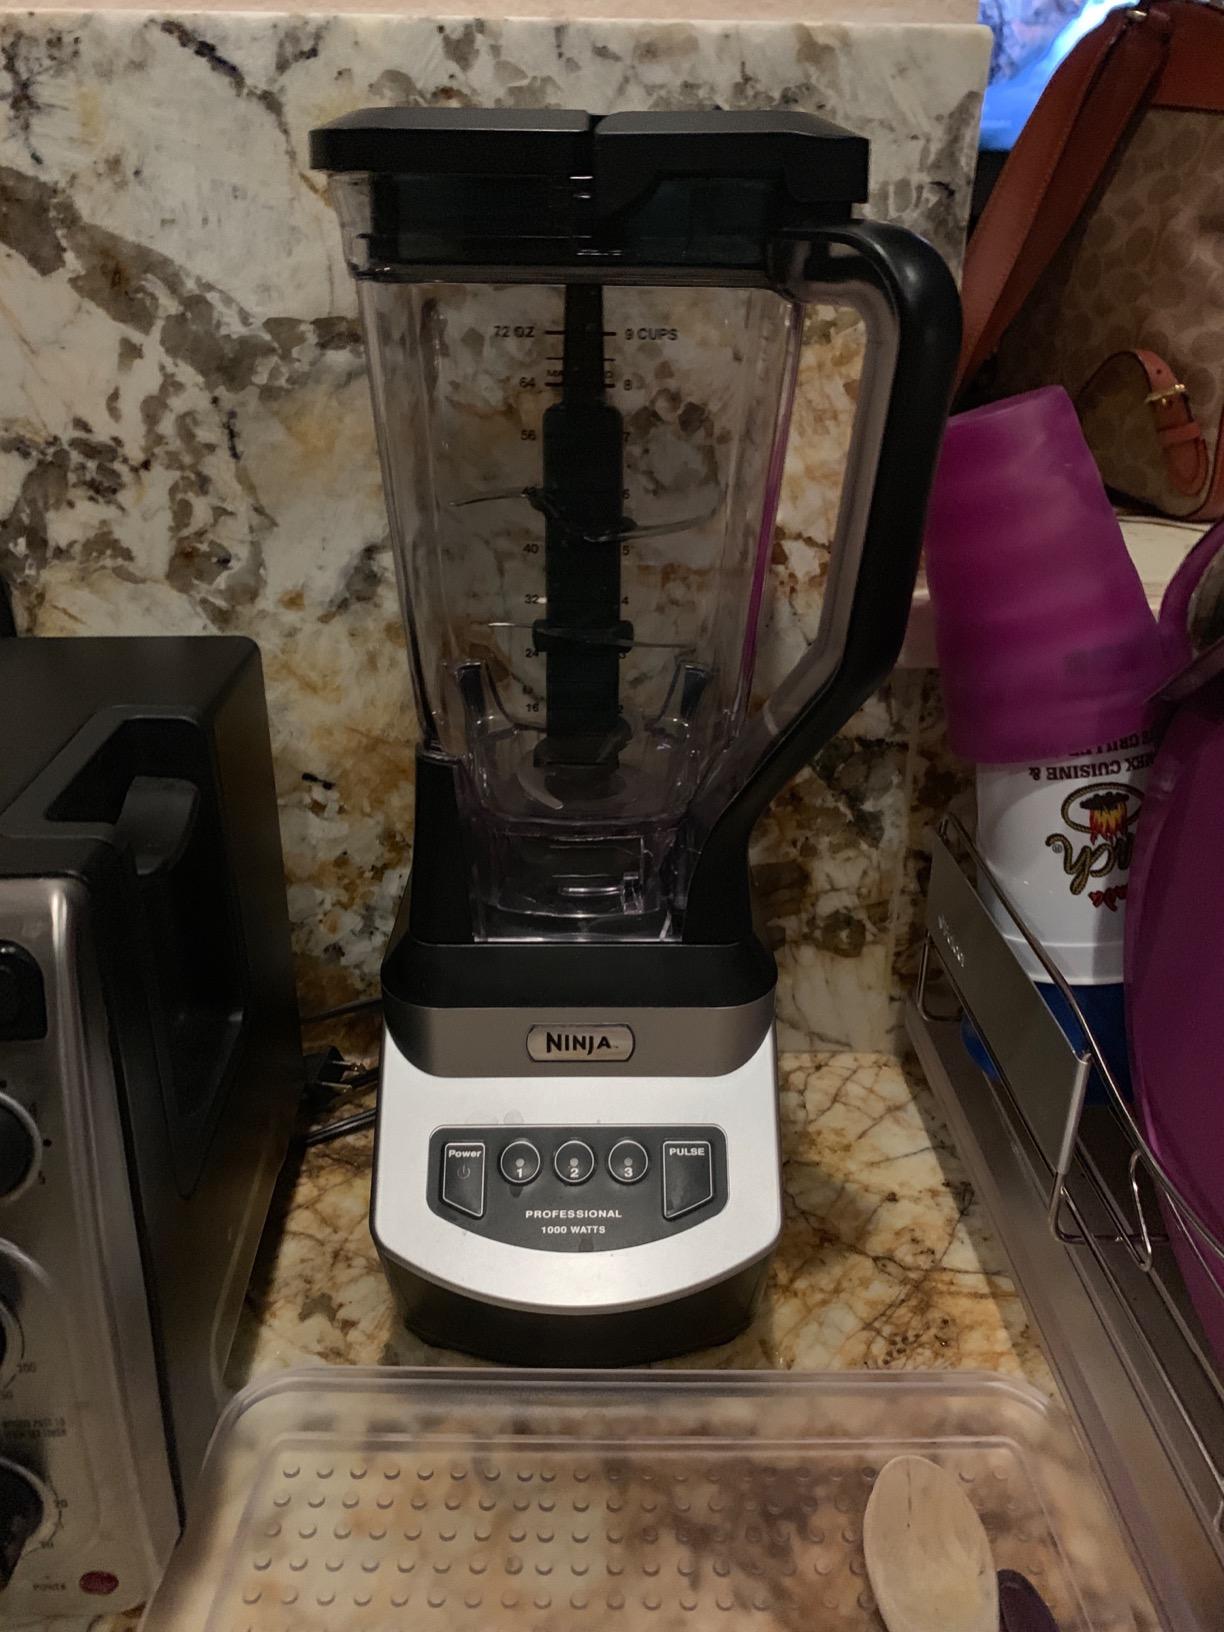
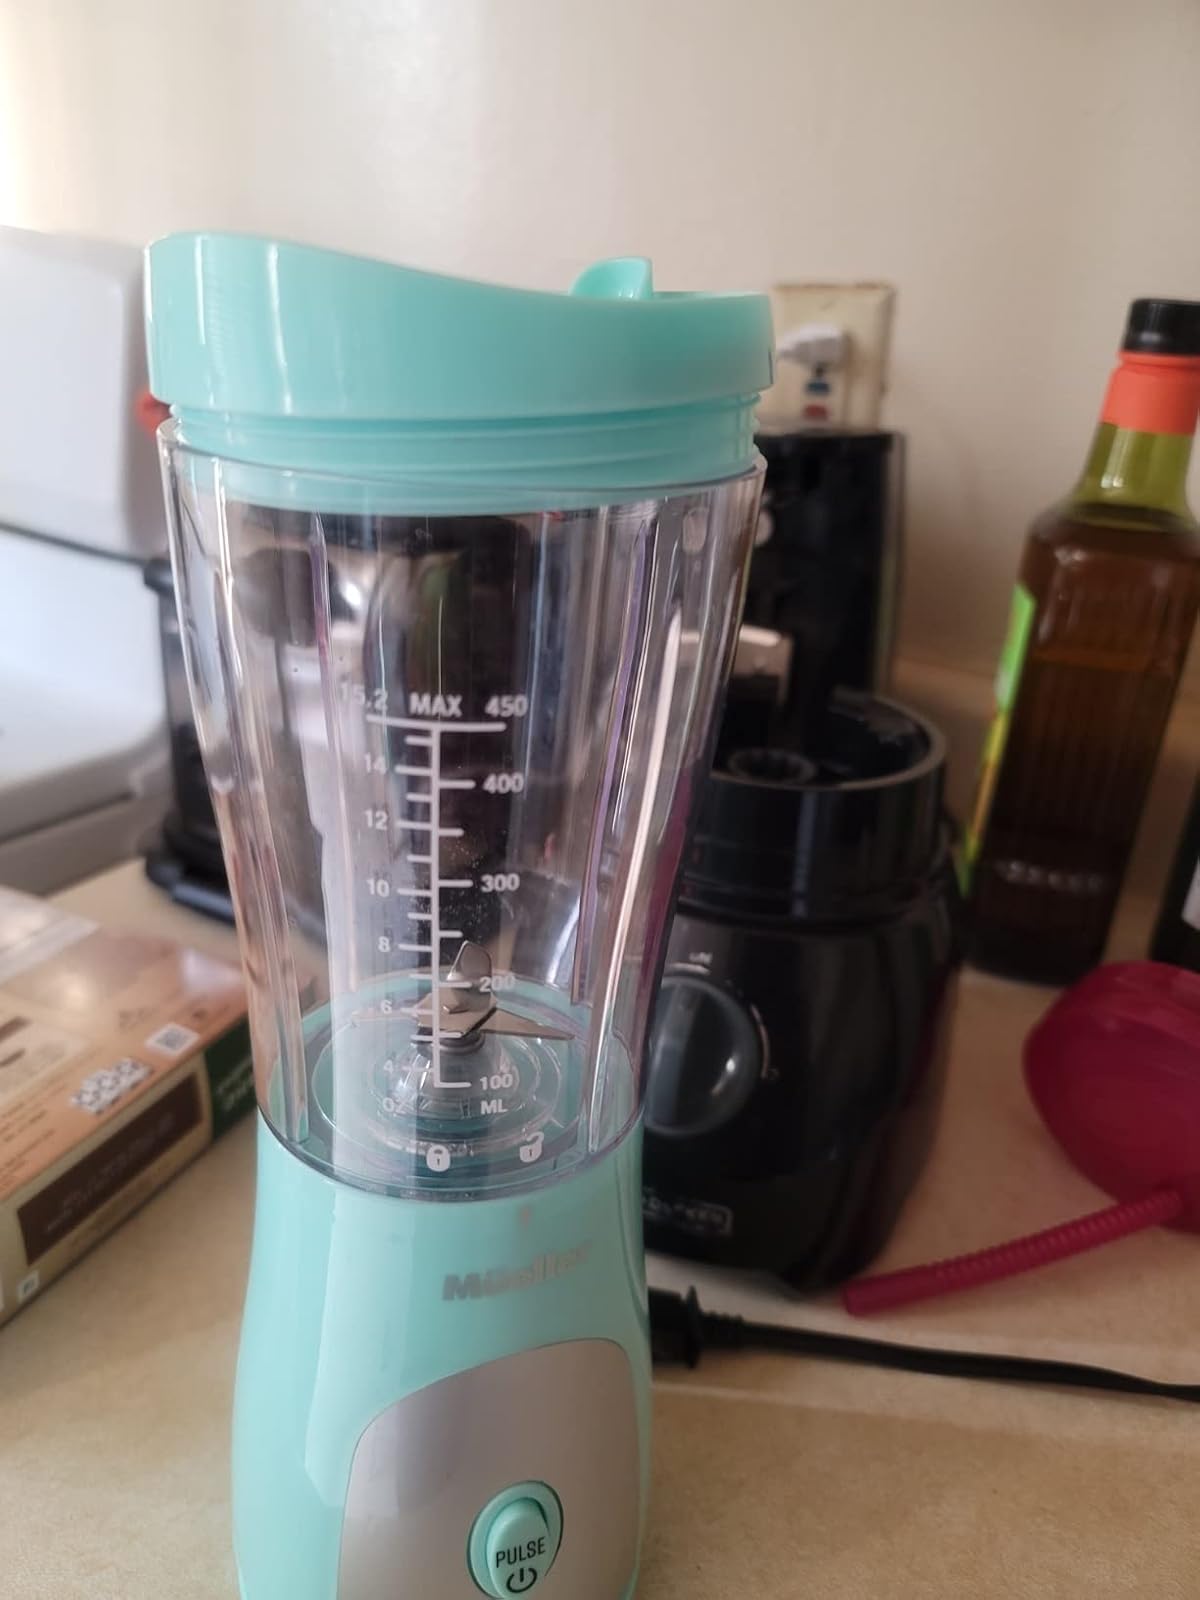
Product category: items_blender
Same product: no